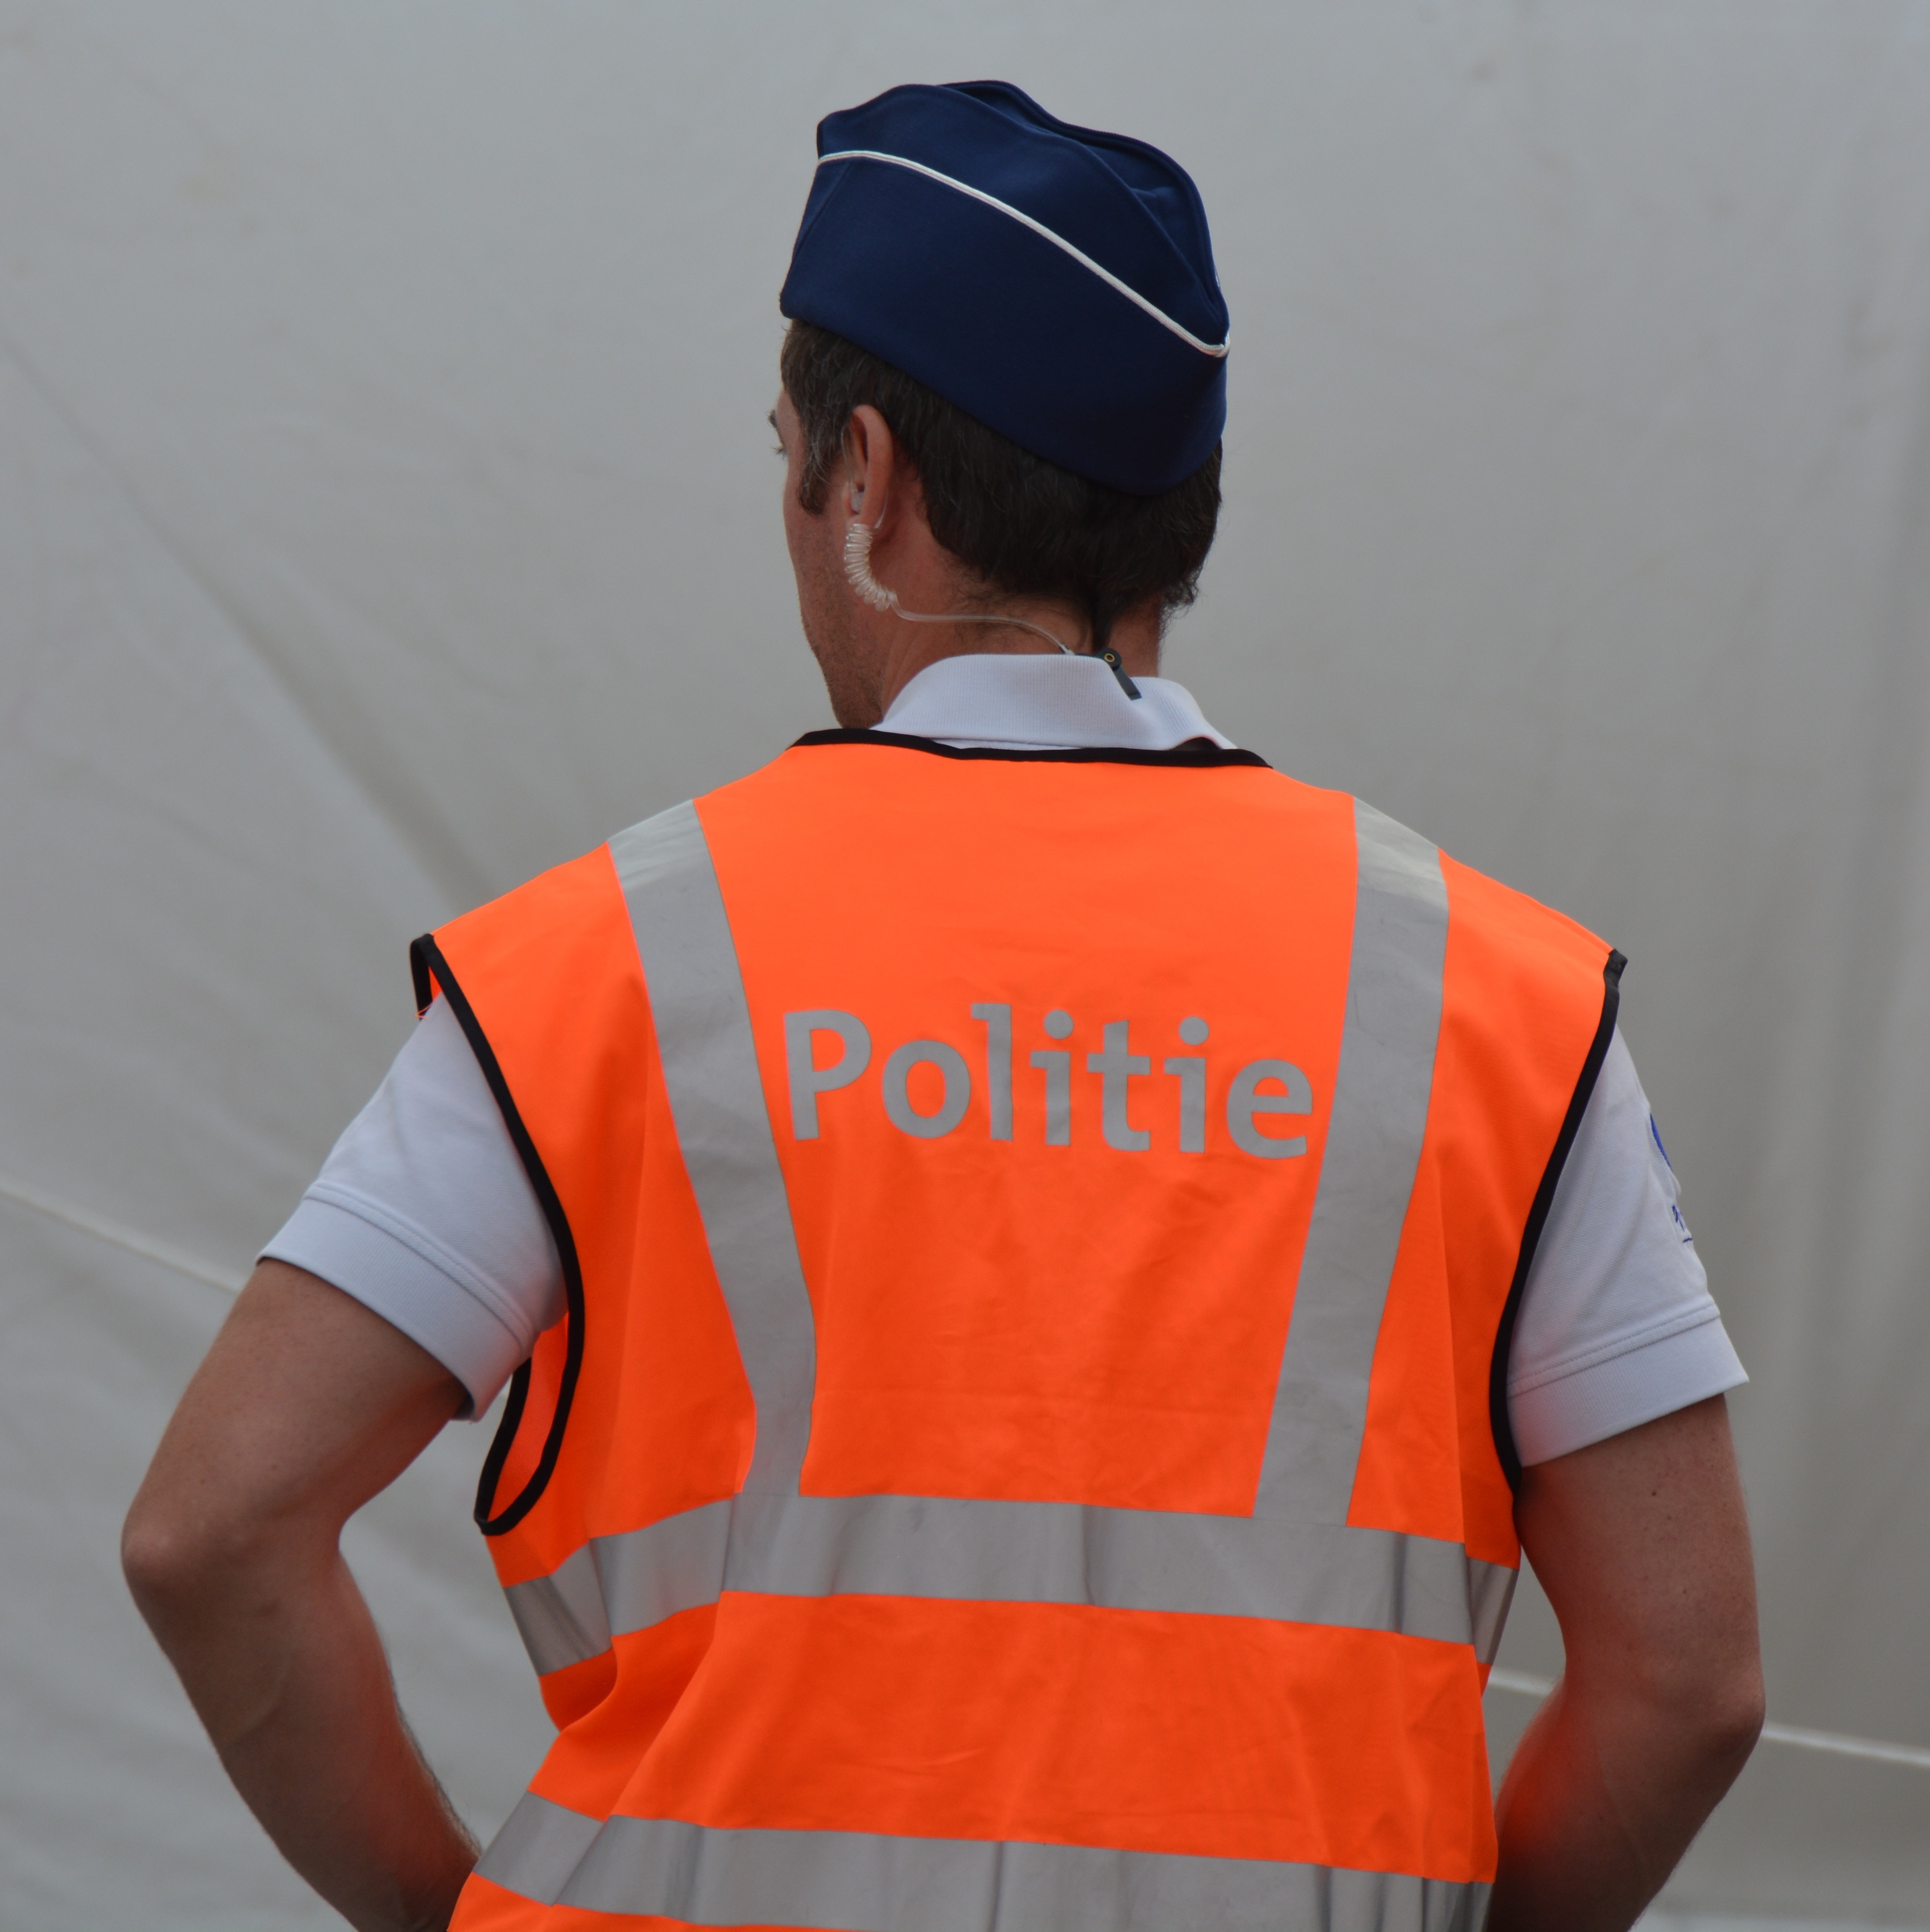
man, people, orange, red, clothing, outerwear, police, uniform, job, pocket, agent, sleeve, t shirt, police officer, personal protective equipment, fluorescent jacket